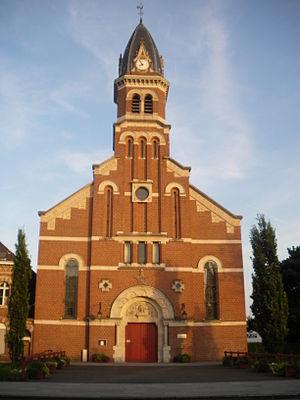
Vue de l'église Saint-François de Mouvaux dans le département du Nord.
Mouvaux est une commune française située dans le département du Nord, en région Hauts-de-France. Elle fait partie de la Métropole européenne de Lille.